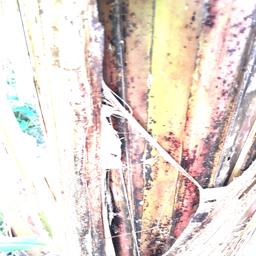
Label: PSEUDOSTEM WEEVIL